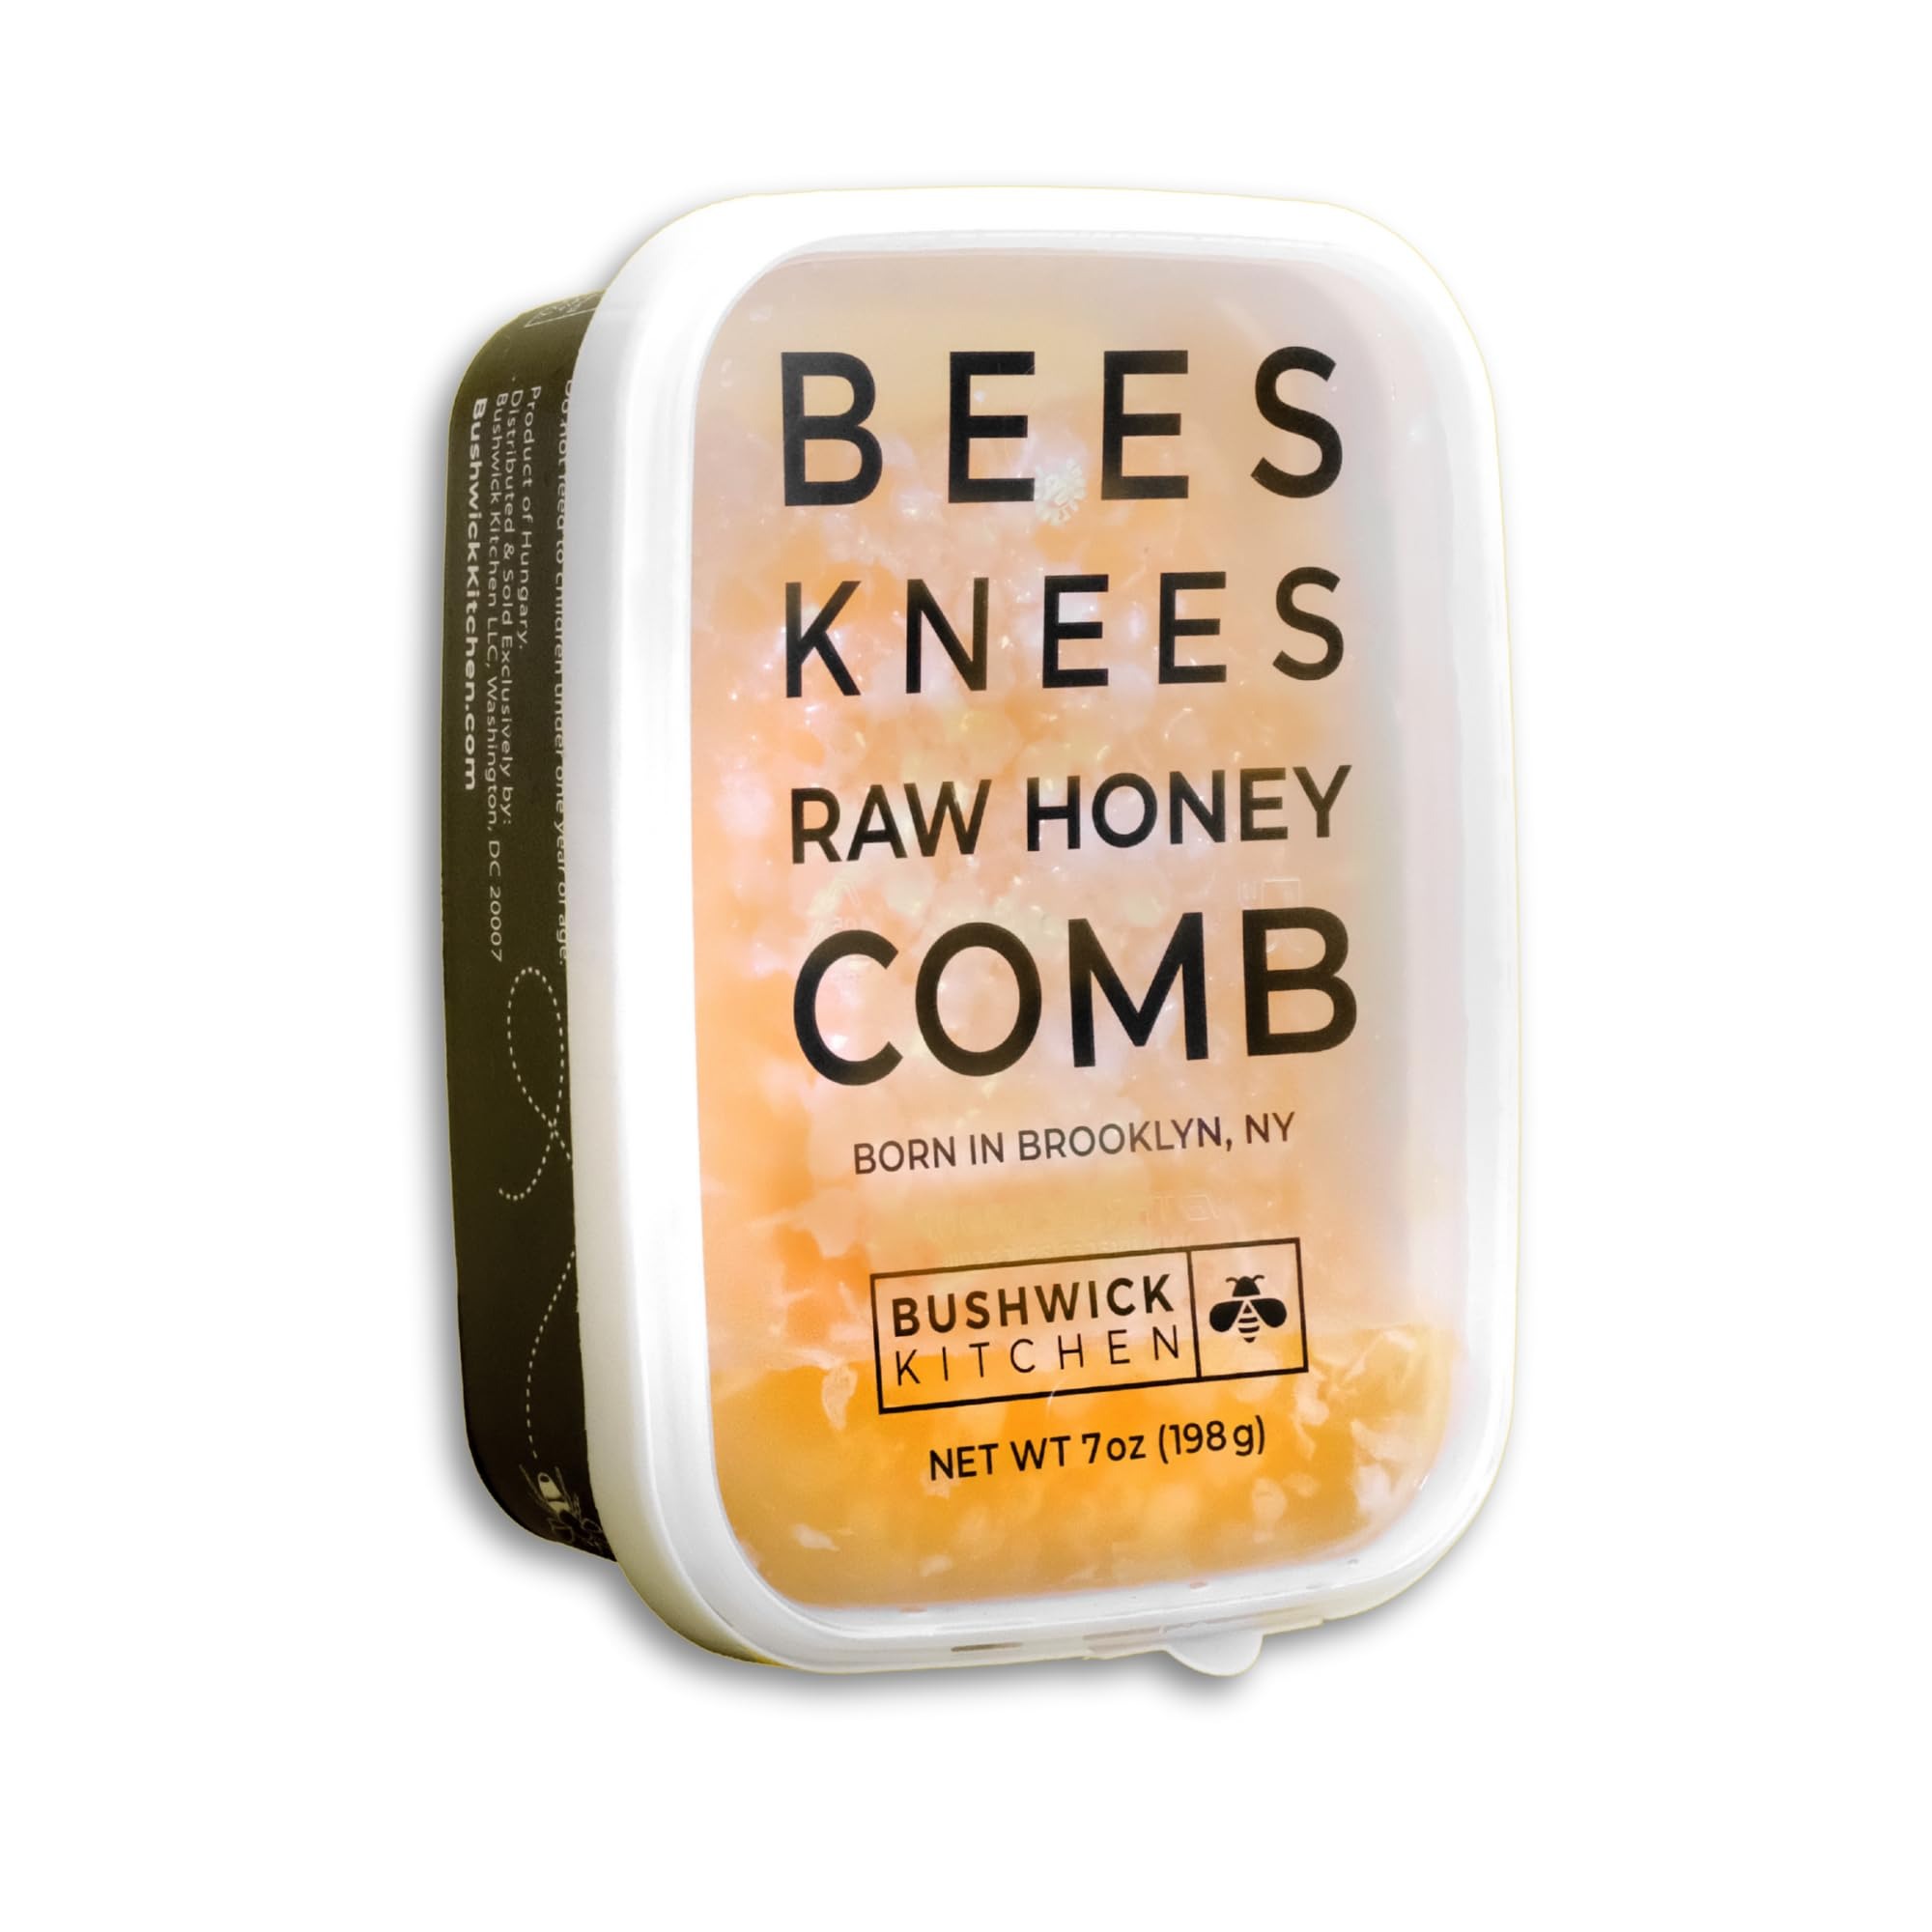
Item Name: Bees Knees Raw Honeycomb, 100% Edible, All-Natural Gourmet Honeycomb in Double Sealed Packaging, Acacia Honey Comb with Sweet, Light Flavor, Foodie Gifts, Tea Gifts, Unique Gift Ideas (7 oz)
Bullet Point 1: RAW HONEY COMB is harvested from Hungary and is completely edible. Acacia honey is known for its high quality and sweet, light taste.
Bullet Point 2: SWEET & NATURAL honey comb is raw, pure, and unrefined. Our honeycombs for have a deeper, more complex flavor than honey itself. Spread on toast, drizzle on salads, or eat straight from the comb.
Bullet Point 3: VERSATILE SNACK of honeycomb is wonderful on its own, on a charcuterie board, added to tea, or sprinkled on yogurt.
Bullet Point 4: SECURELY PACKAGED with double sealed packaging to prevent leaks and spills during shipping and storage. Our honeycomb gluten free, dairy free, paleo friendly, and should be stored at room temperature.
Bullet Point 5: GIVE THE GIFT OF SWEET with our variety of honey products and hot honey flavors. Looking for birthday gifts for men or women, dad gifts, boyfriend gifts, stocking stuffers, hostess gifts, or the perfect Christmas present? Bees Knees has got you covered.
Value: 7.0
Unit: Ounce

Price: 16.99